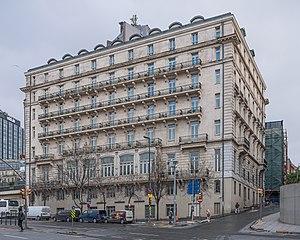
L'Hôtel Pera Palace est un hôtel historique 5 étoiles d'Istanbul, Turquie. Il est situé dans le district de Beyoğlu. L'hôtel fut construit en 1892 pour les voyageurs de l'Orient-Express. L'hôtel porte le nom de son district et est considéré comme le plus vieil hôtel européen de Turquie.